Timmerhuis

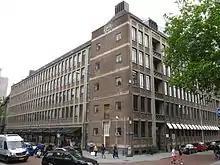
Stadstimmerhuis at the corner of Meent and Haagseveer

Koops' original Stadstimmerhuis is a sleek building, made of concrete with brick and stone details. It features gabled roofs and chimneys, giving it a traditionalist look, but it was also considered progressive, due to the concrete skeleton, flexible ventilation system and self-service elevators. Partition walls in the office spaces are movable. On the Meent there is a row of steel and glass shop fronts, and the gable ends have granite reliefs. There is also a bronze plaque in honor of engineer Cornelis van Traa - city architect of the reconstruction between 1940 and 1964 - after a design by Cor van Kralingen.